Green Acre Baháʼí School

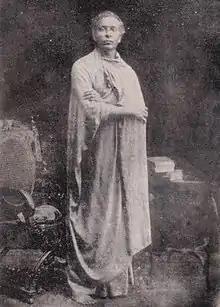
Srimath Anagarika Dharmapala in his middle thirties

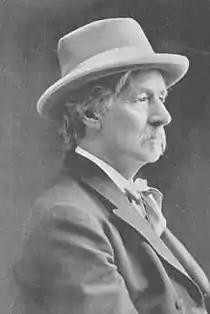
Franklin Benjamin Sanborn in 1900

The August 1897 season opened with the new lecture hall the "Eirenion", ("place of peace") and Sarah Farmer and Greenacre made the New York Times. A book was circulated in Japan about it too. Prominent Buddhist monk Anagarika Dharmapala stayed at Greenacre where he worked on practices himself and offered classes and talks on specific meditational disciplines as well as quotes on the teachings of the Buddha. He was enthusiastic about the kind of interfaith coming together process of Greenacre. Unitarian Alfred W. Martin closed the 1897 season with a talk "Universal Religion and the World's Religions", the theme of which became his life's work. Electrical engineers met at the conference center at least in 1897 as the fiftieth anniversary of the invention of the electric tolley car.